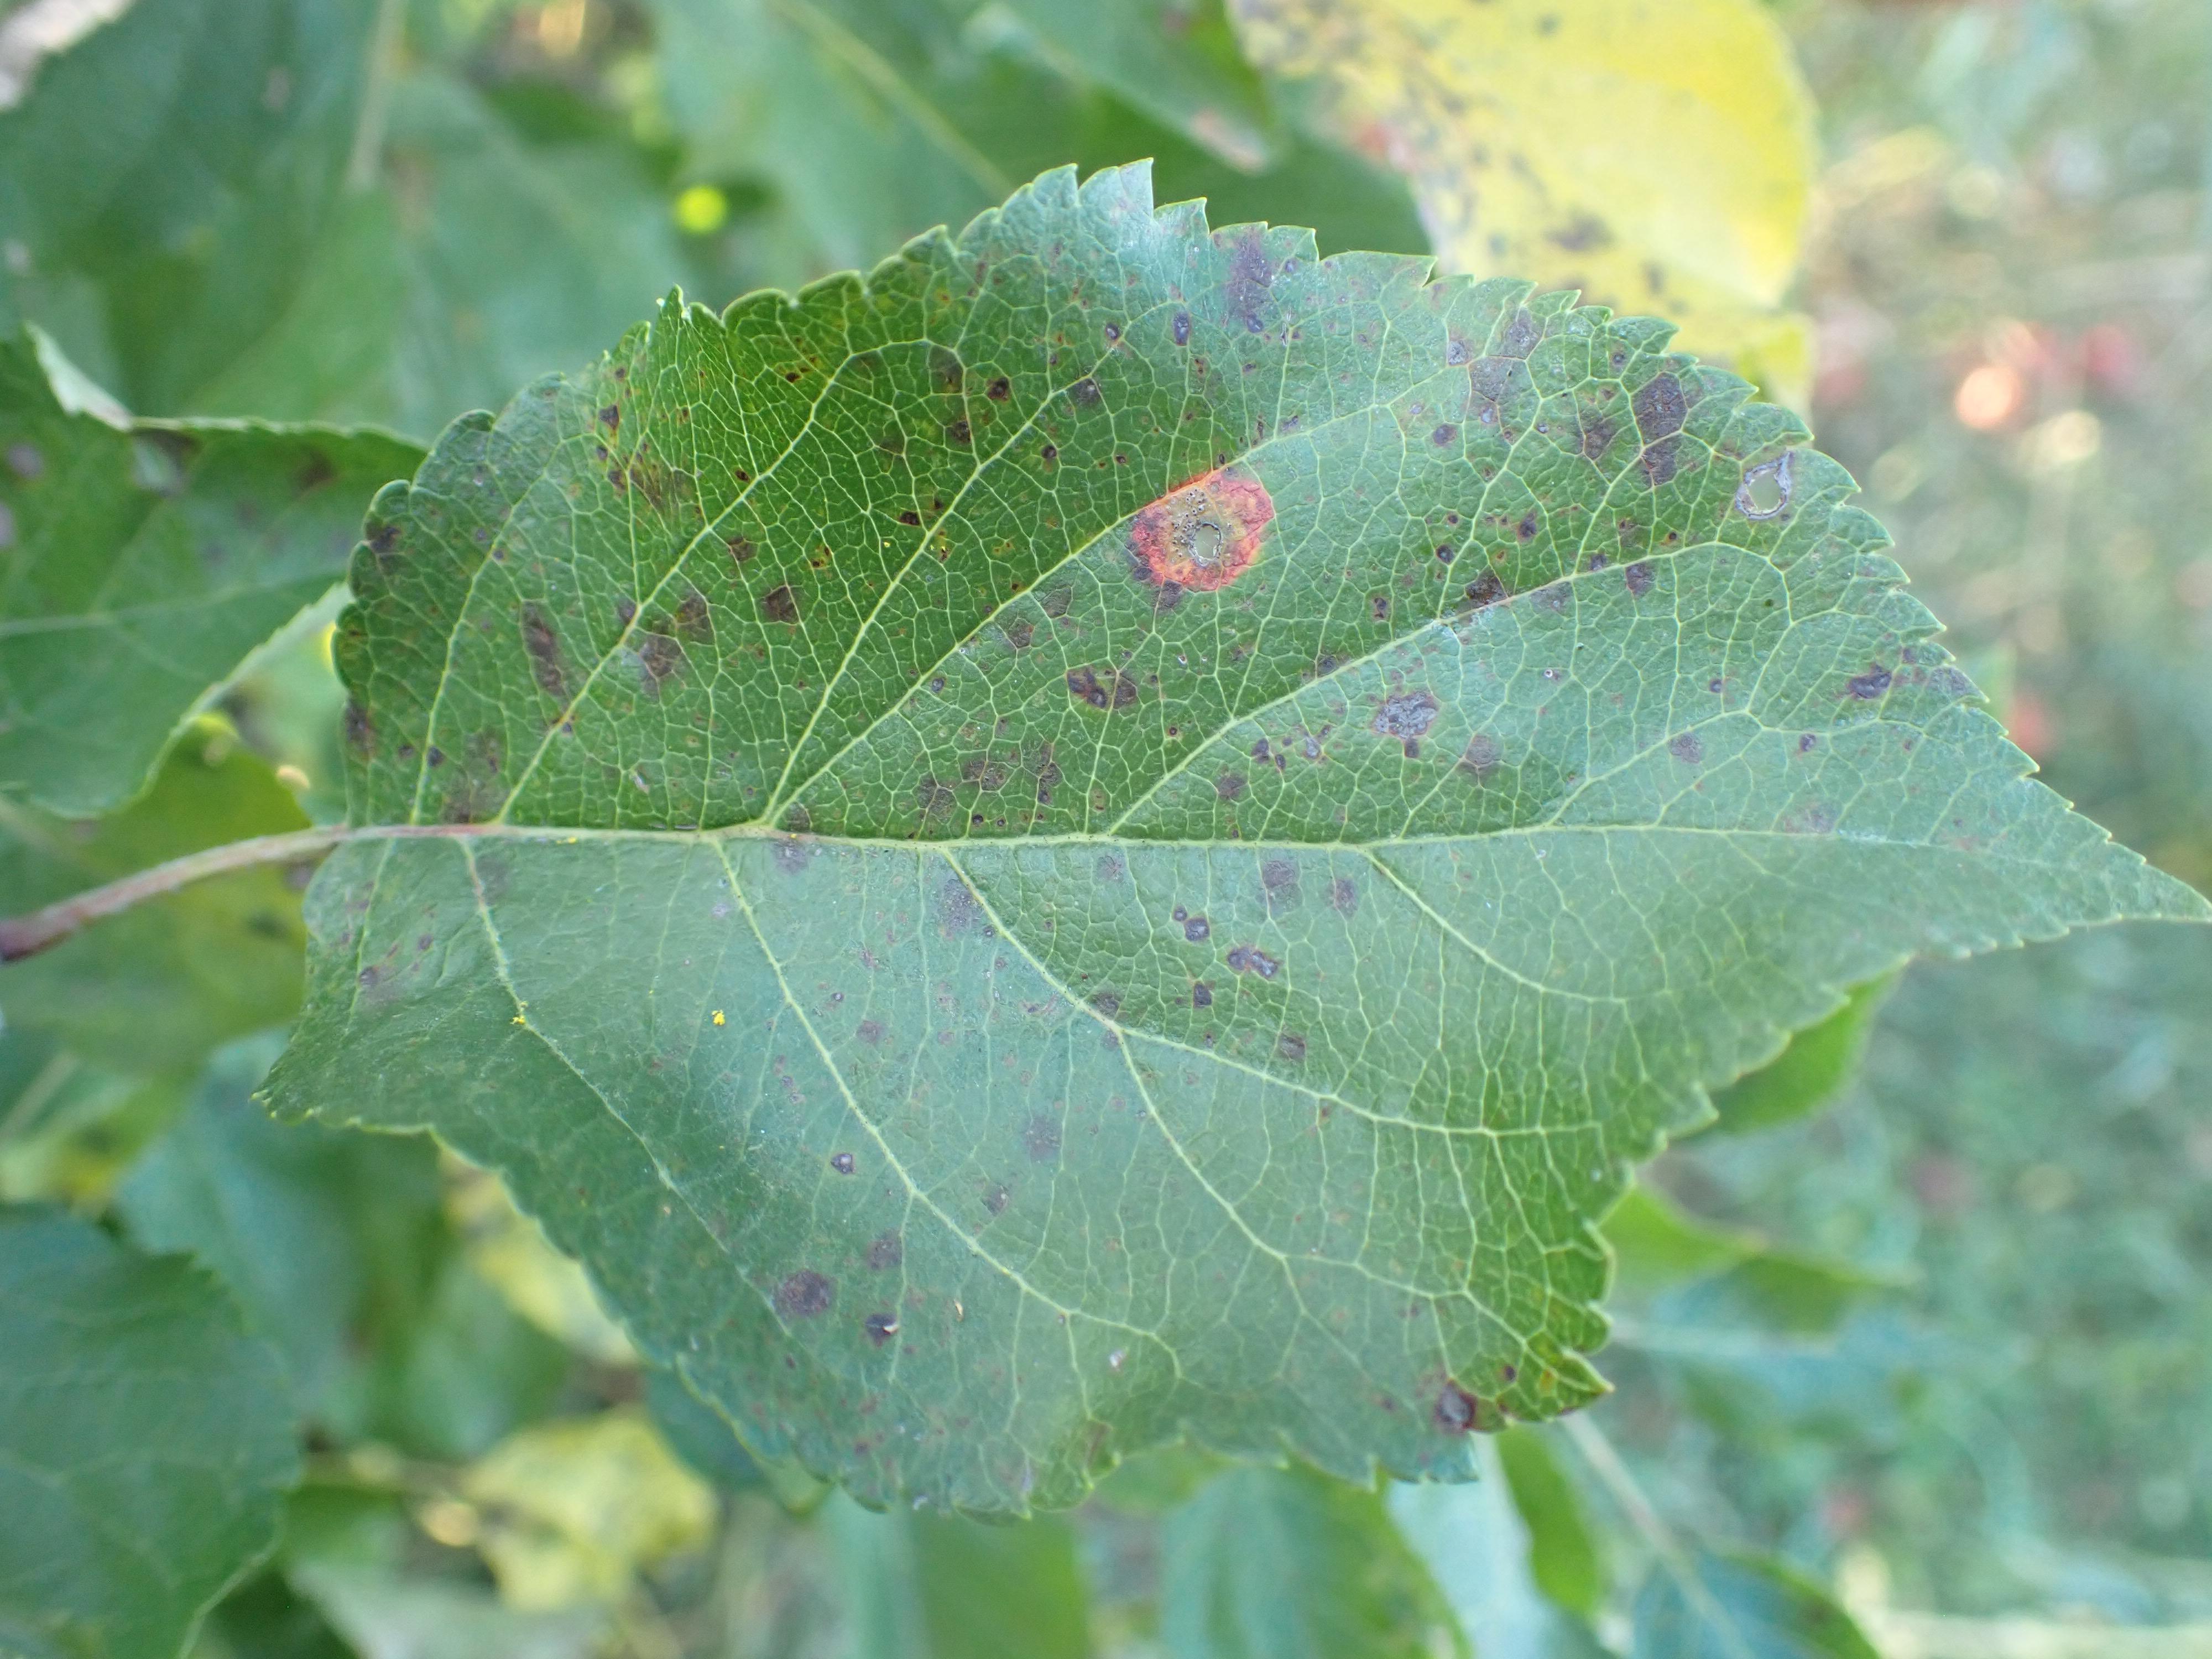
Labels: rust, complex